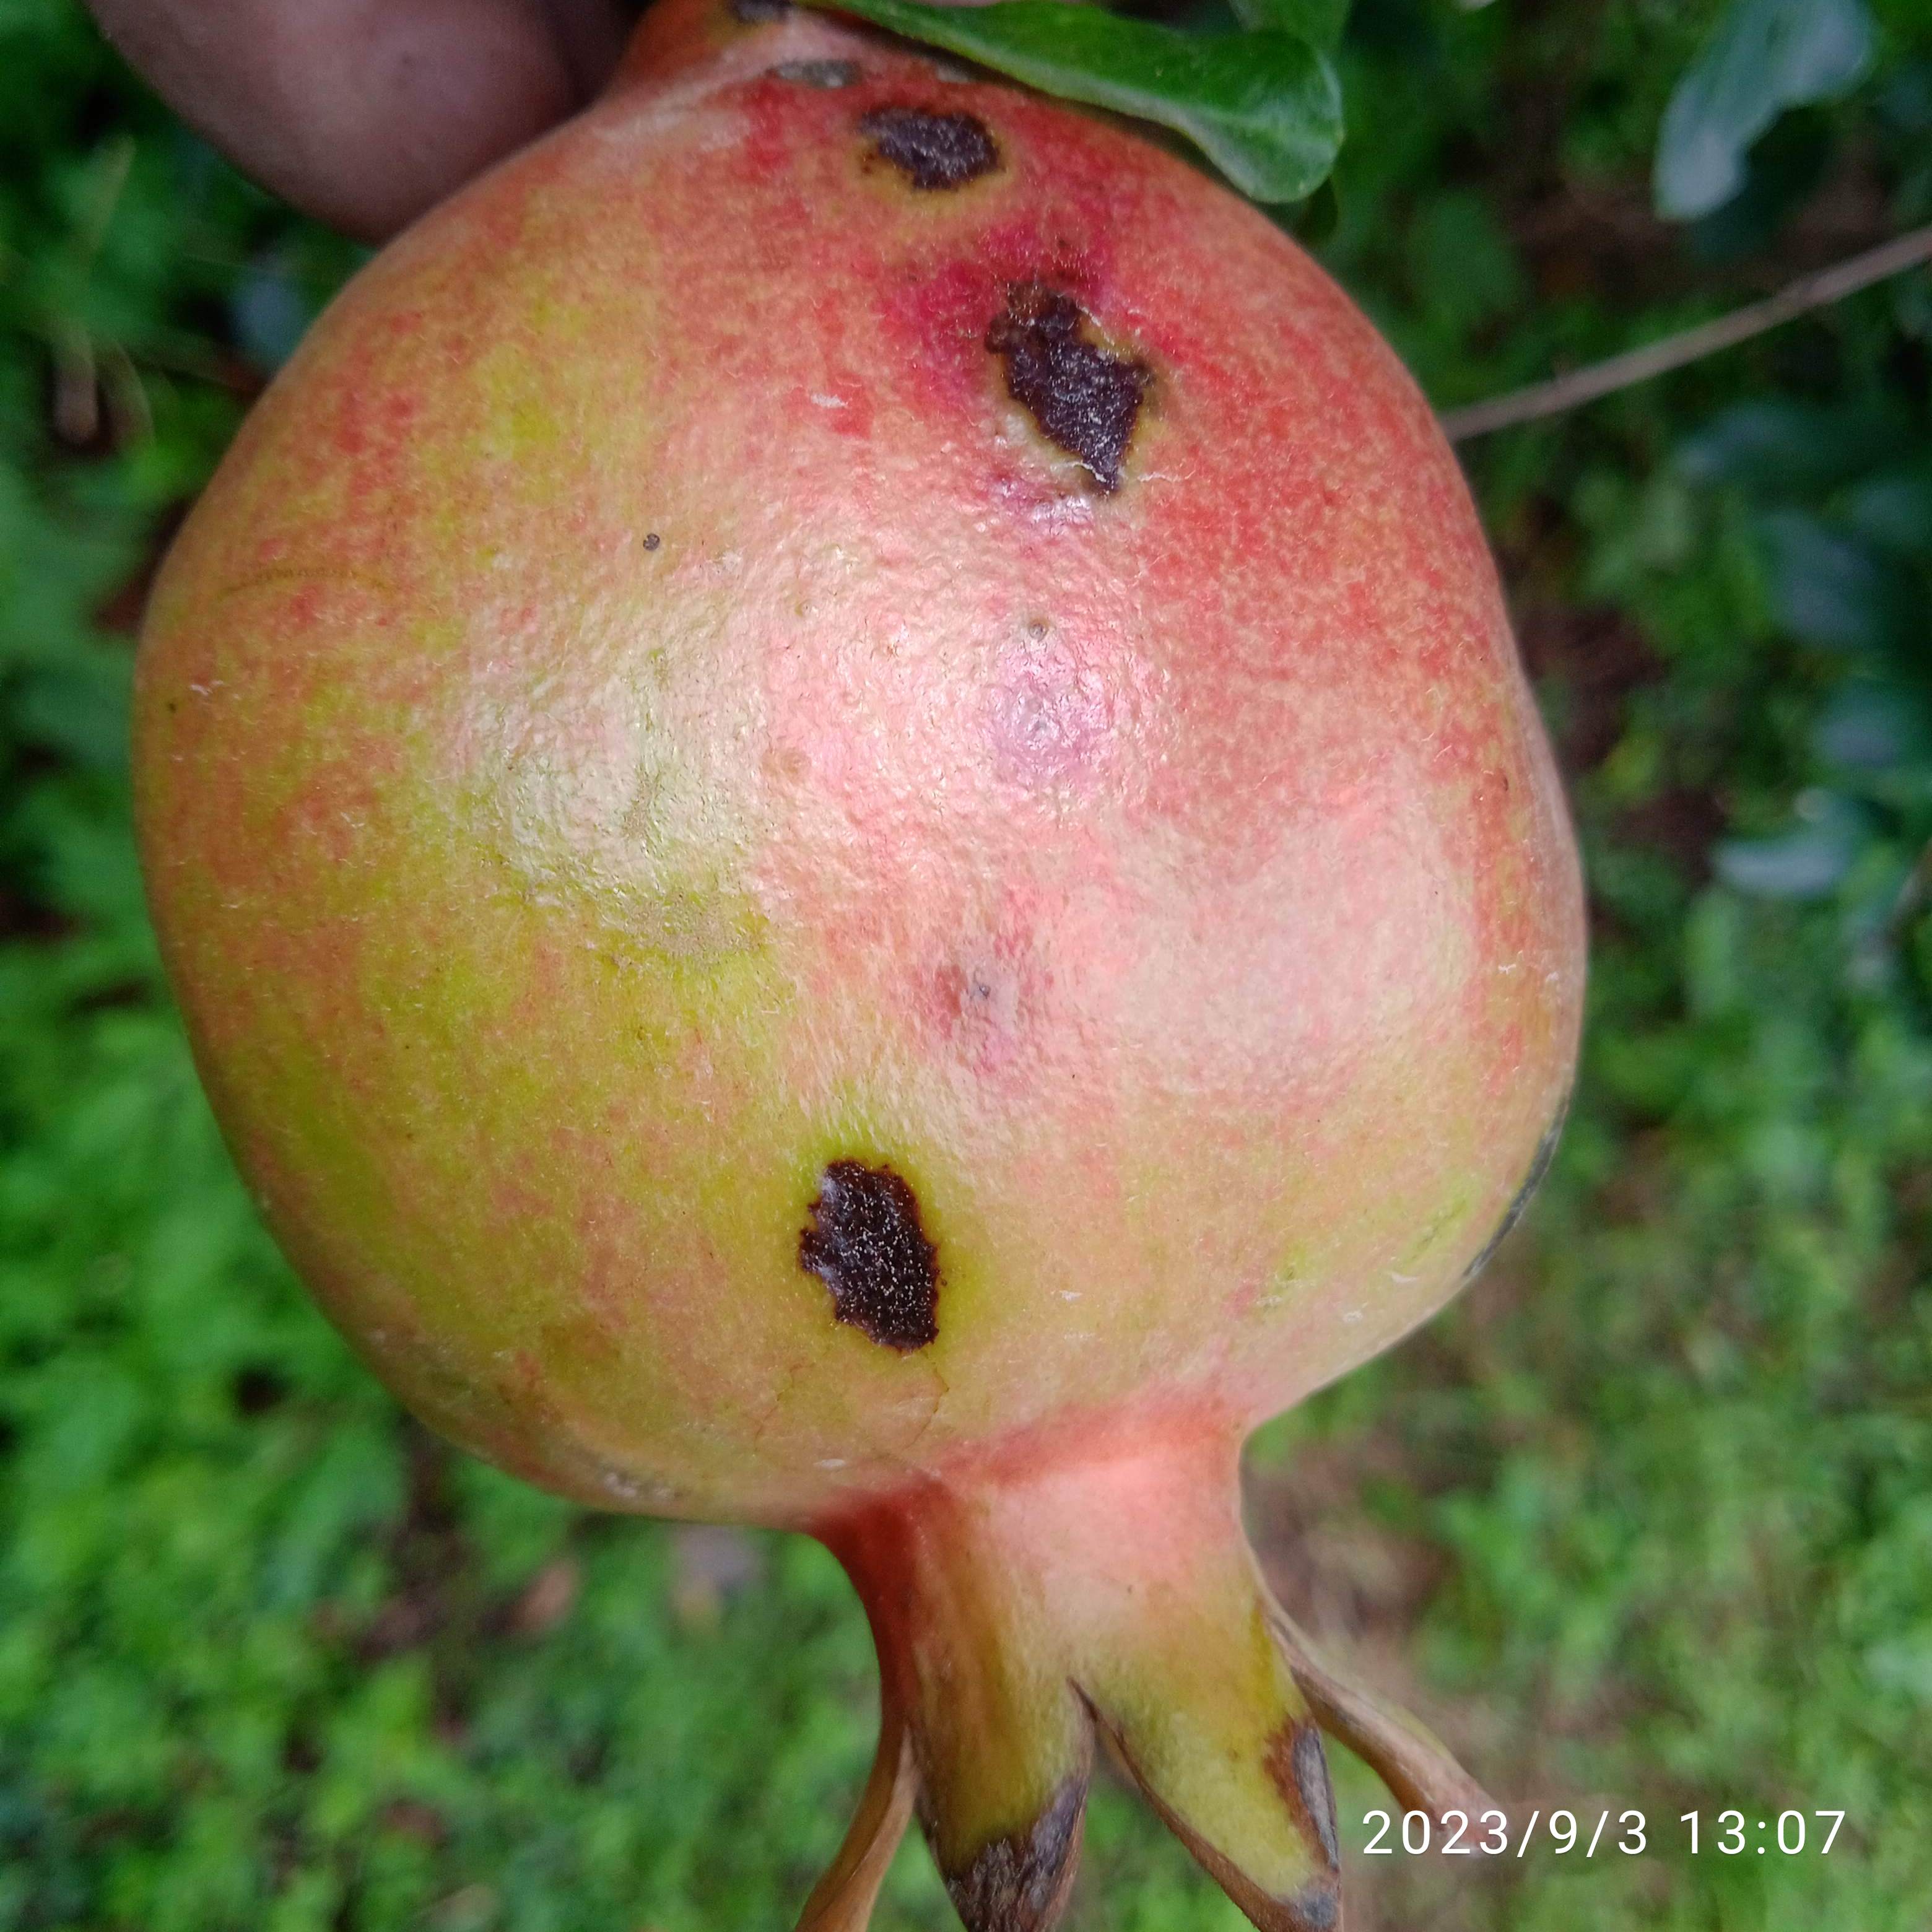
Label: Anthracnose